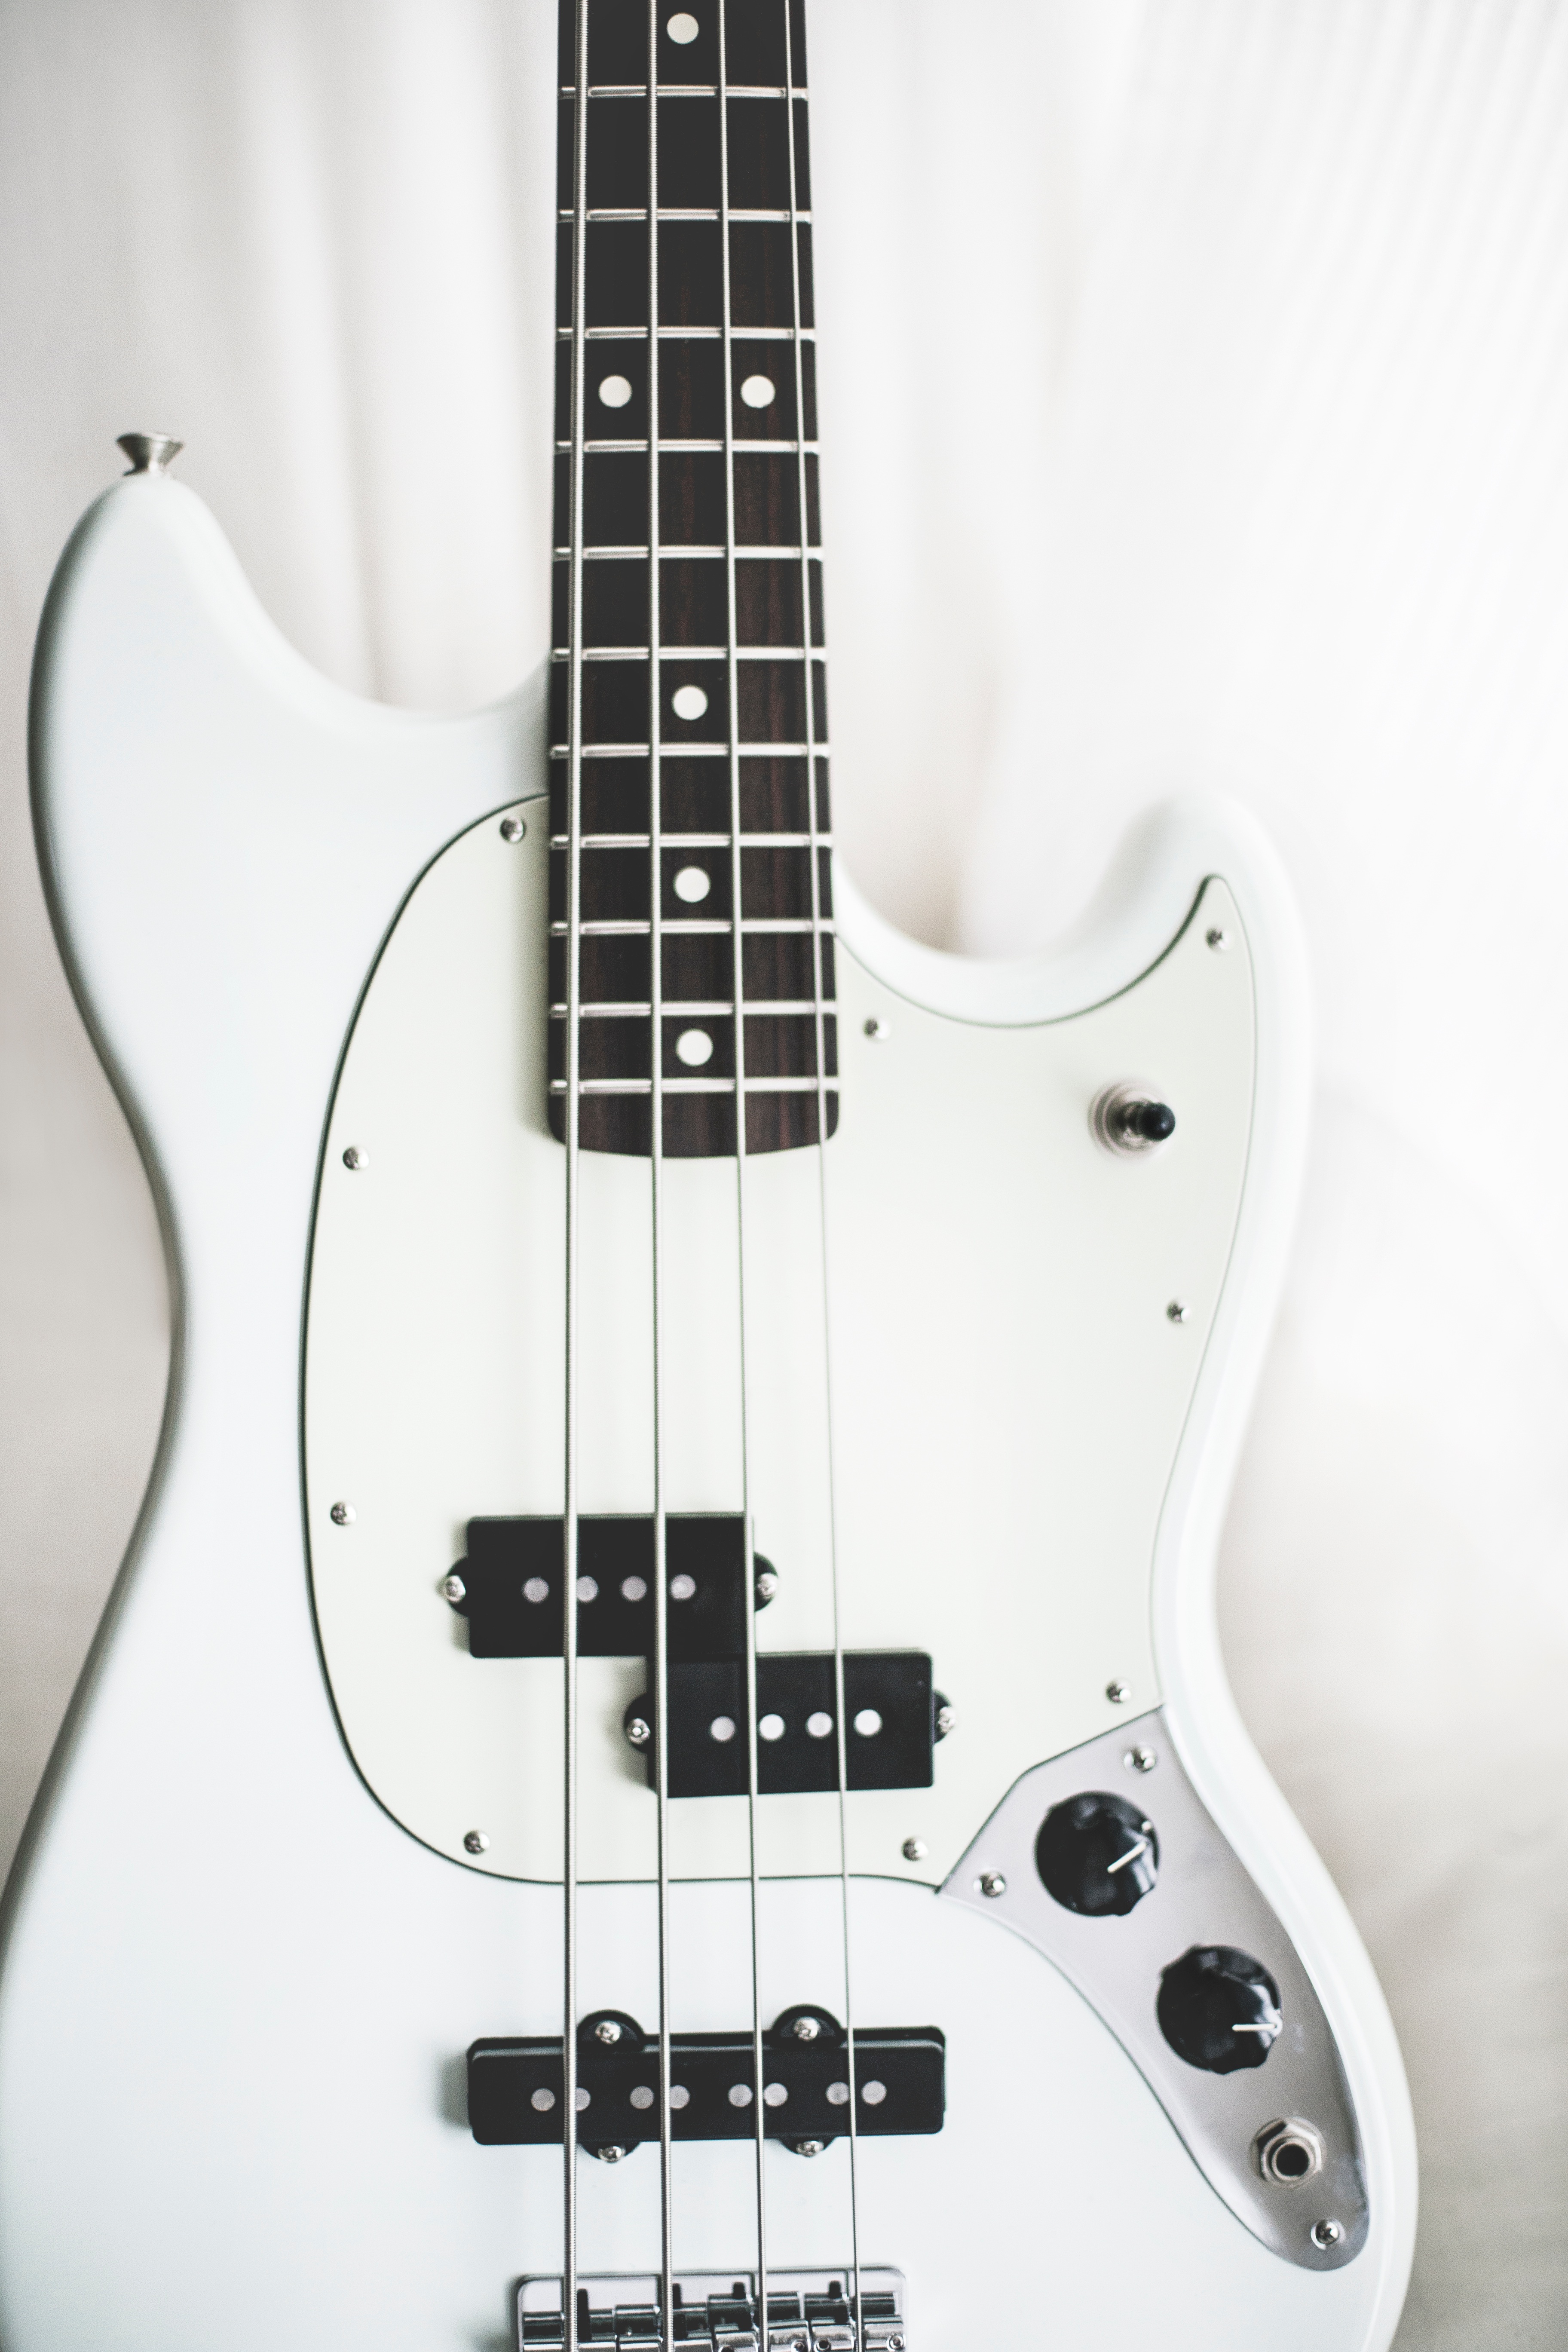
white, guitar, acoustic guitar, electric guitar, musical instrument, bass, bassist, bass guitar, string instrument, plucked string instruments, slide guitar, acoustic electric guitar, electric bass, jazz guitarist